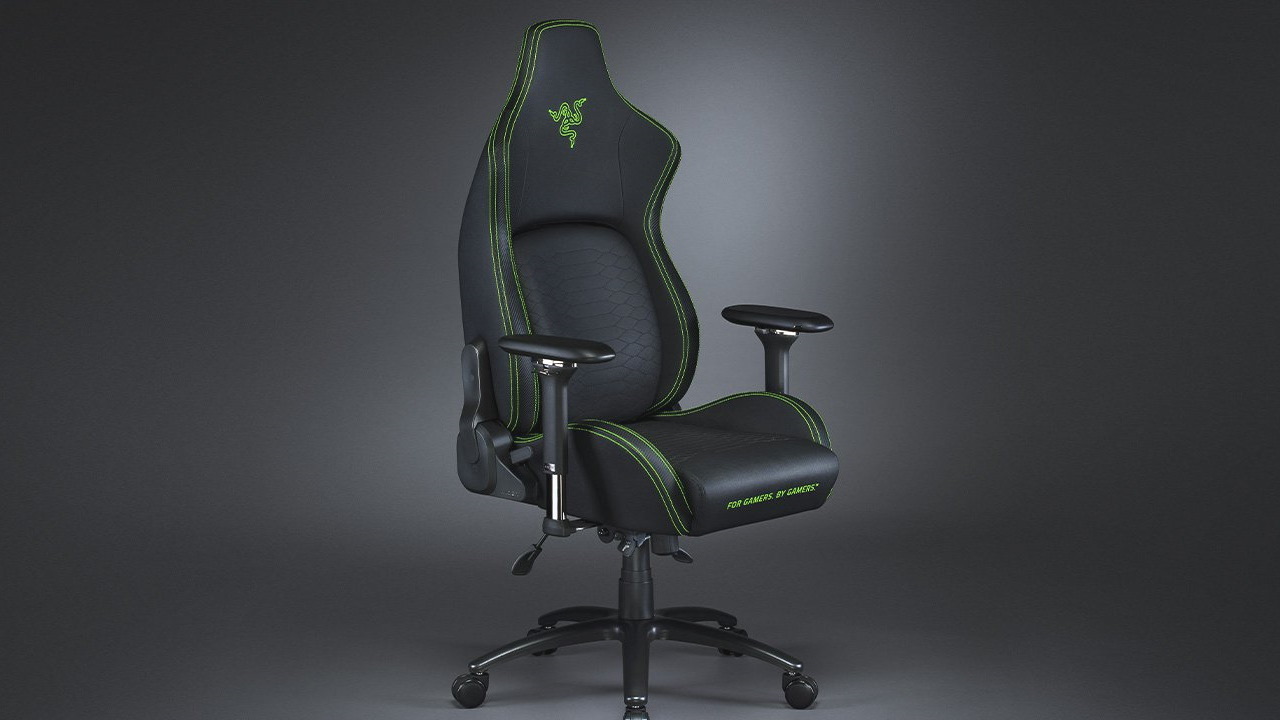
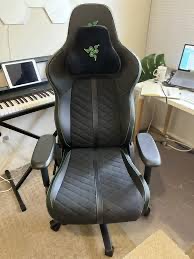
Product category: items_chair
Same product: no